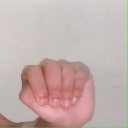
अक्षर: ठ